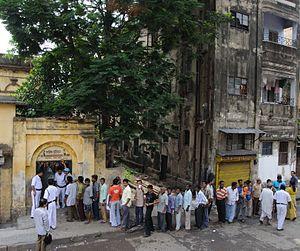
Cet article recense les élections ayant eu lieu durant l'année 2009. Il inclut les élections législatives et présidentielles nationales dans les États souverains, ainsi que les référendums au niveau national.